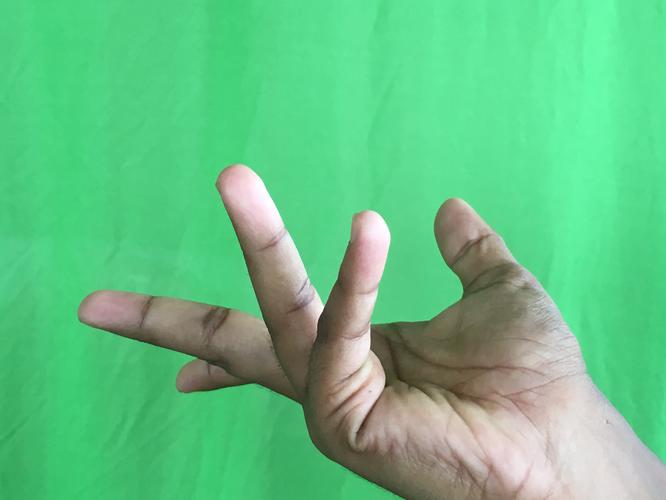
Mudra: Alapadmam
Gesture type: single_hand